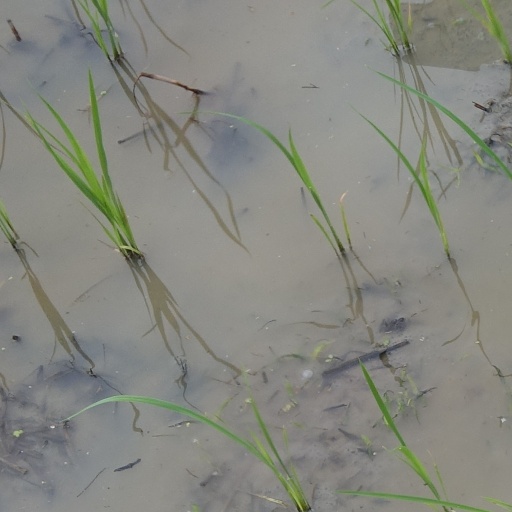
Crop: rice